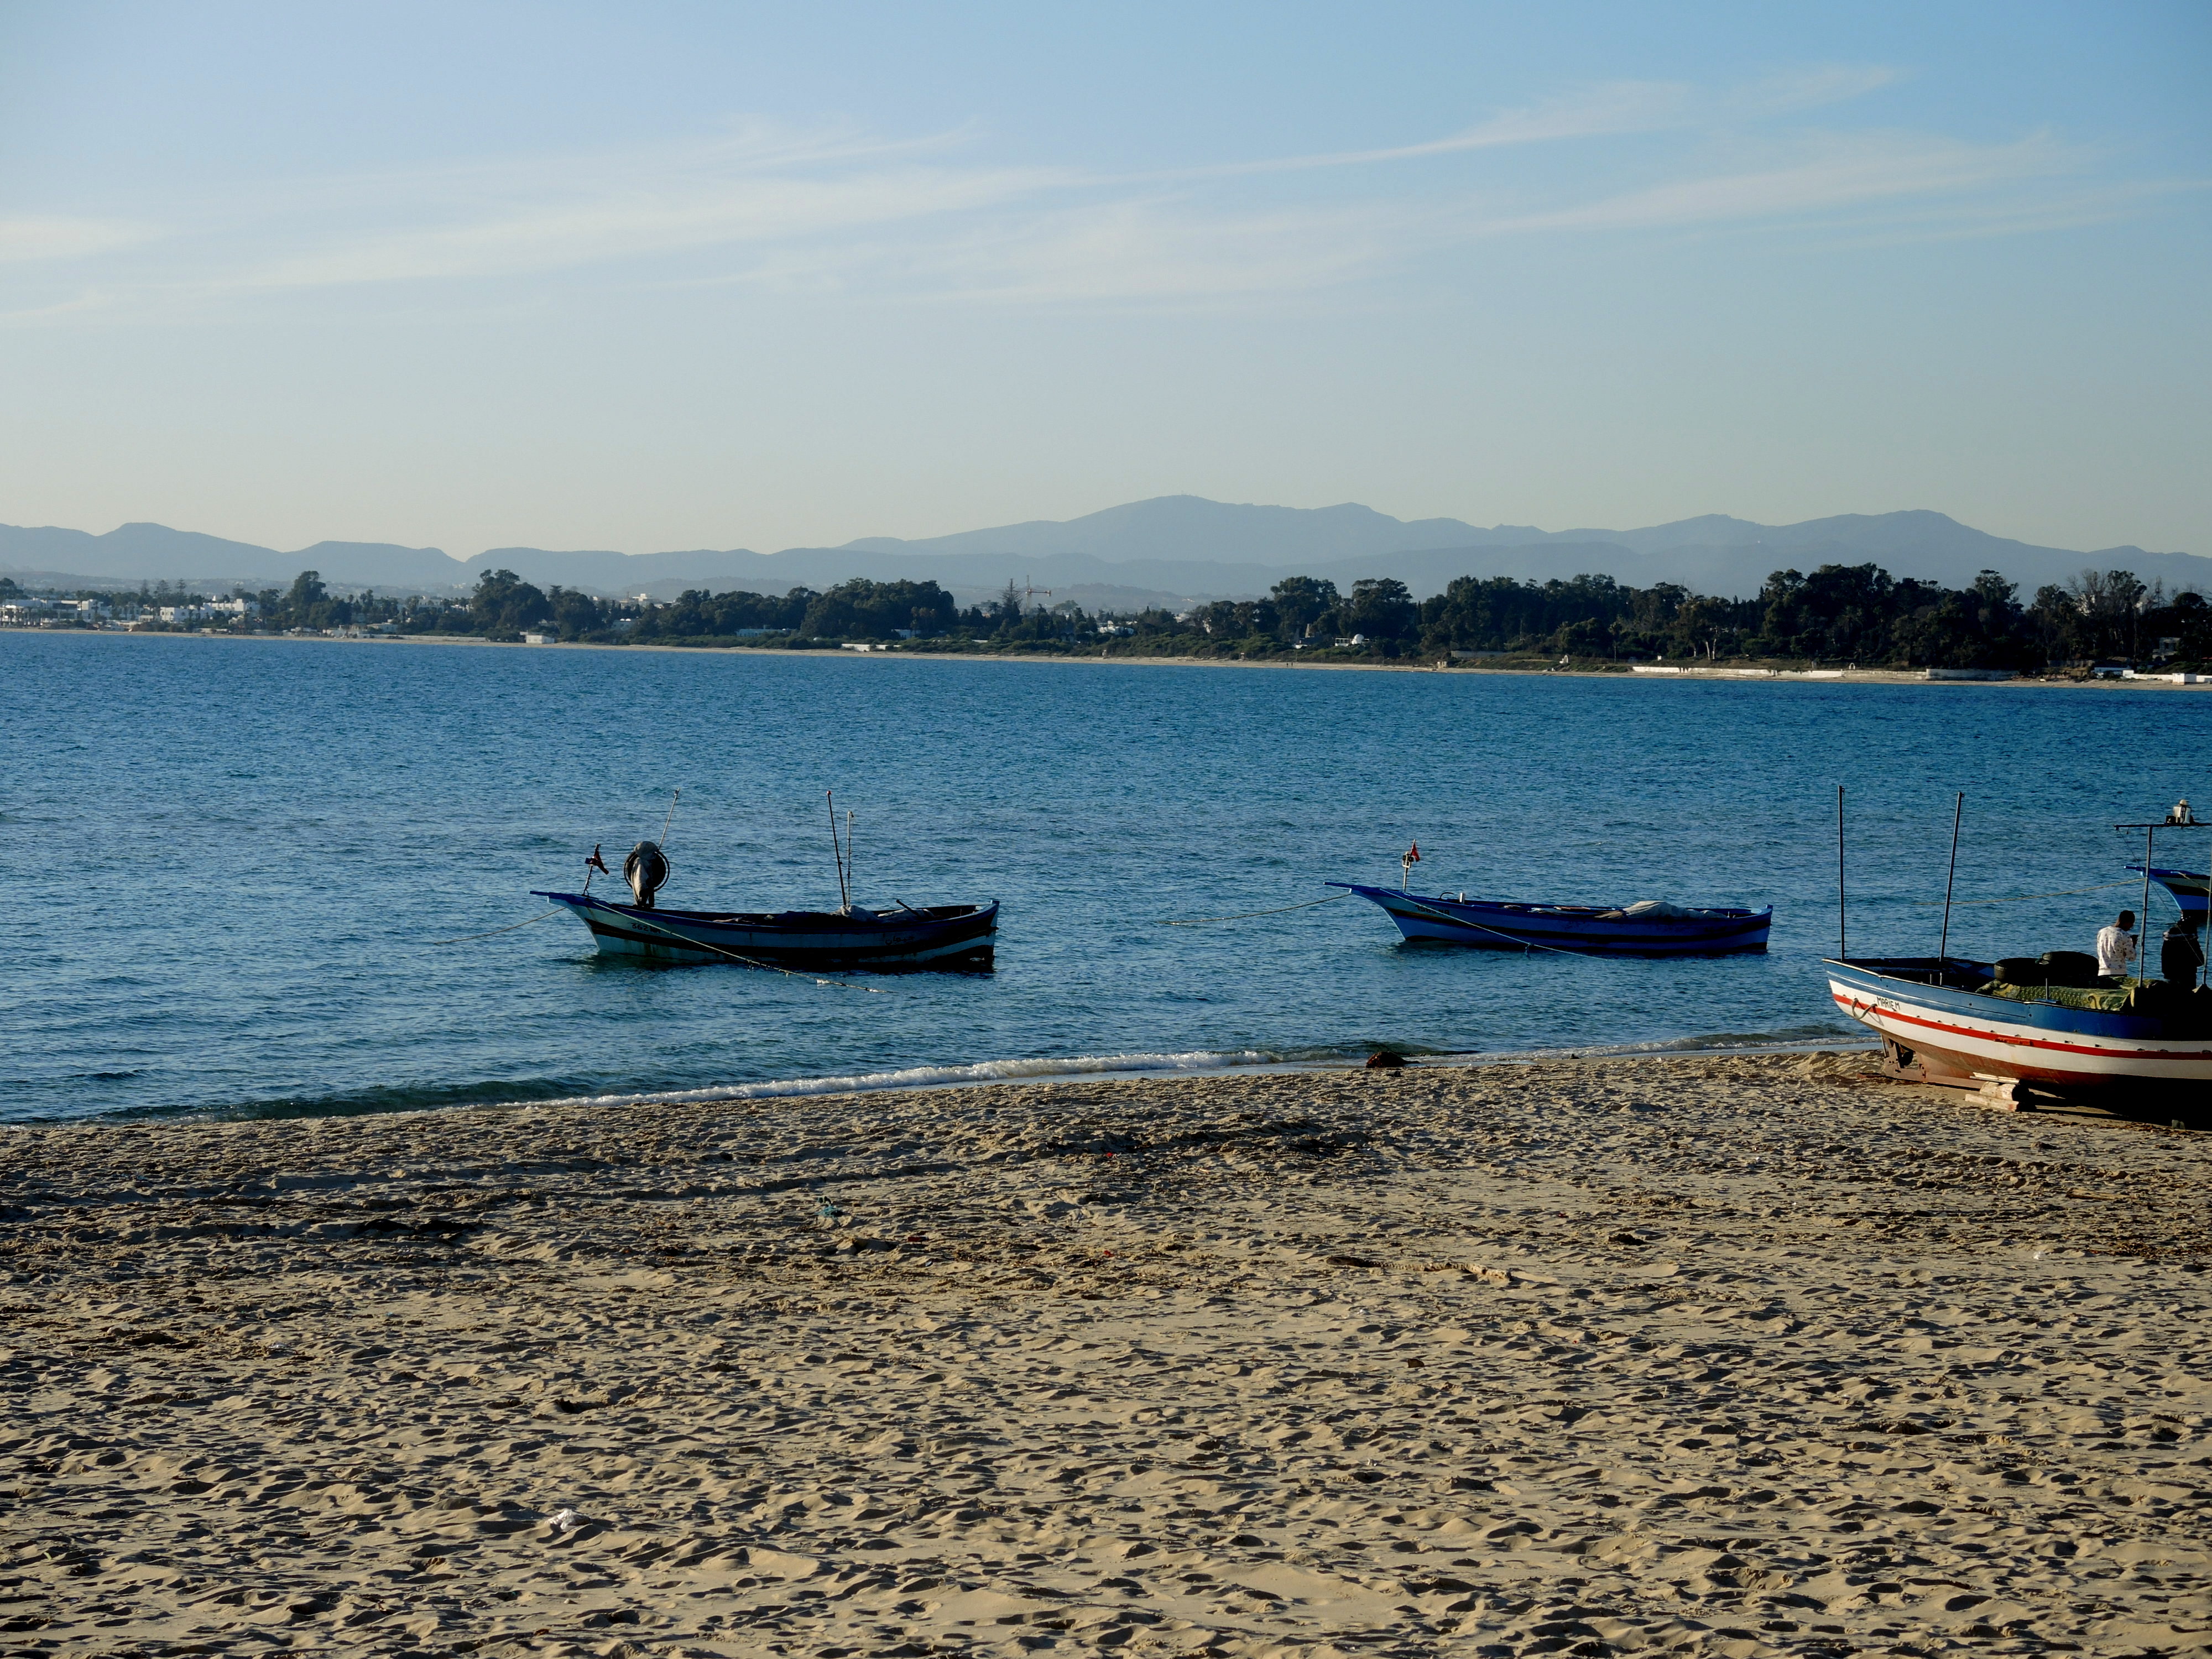
beach, sea, water, outdoor, ocean, sky, body of water, coastal and oceanic landforms, shore, boat, coast, loch, sand, cloud, horizon, vehicle, calm, bay, boating, recreation, inlet, lake, vacation, tree, landscape, river, watercraft, tourism